Waukauyengtipu

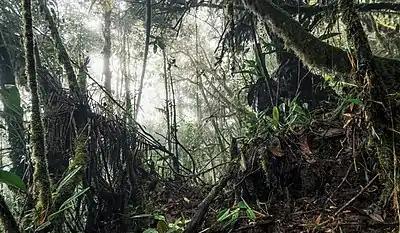
Cloudforest on the summit plateau of Waukauyengtipu

In the central part of the mesa there are scattered occurrences of tepui scrub forests with "Bonnetia sessilis" and occasional transitions into peat wetlands dominated by "Stegolepis ptaritepuiensis". The peat wetlands host other species like "Orectanthe sceptrum" or "Drosera roraimae," making Waukauyengtipu one of just few locations in Guyana where such plants can be observed.